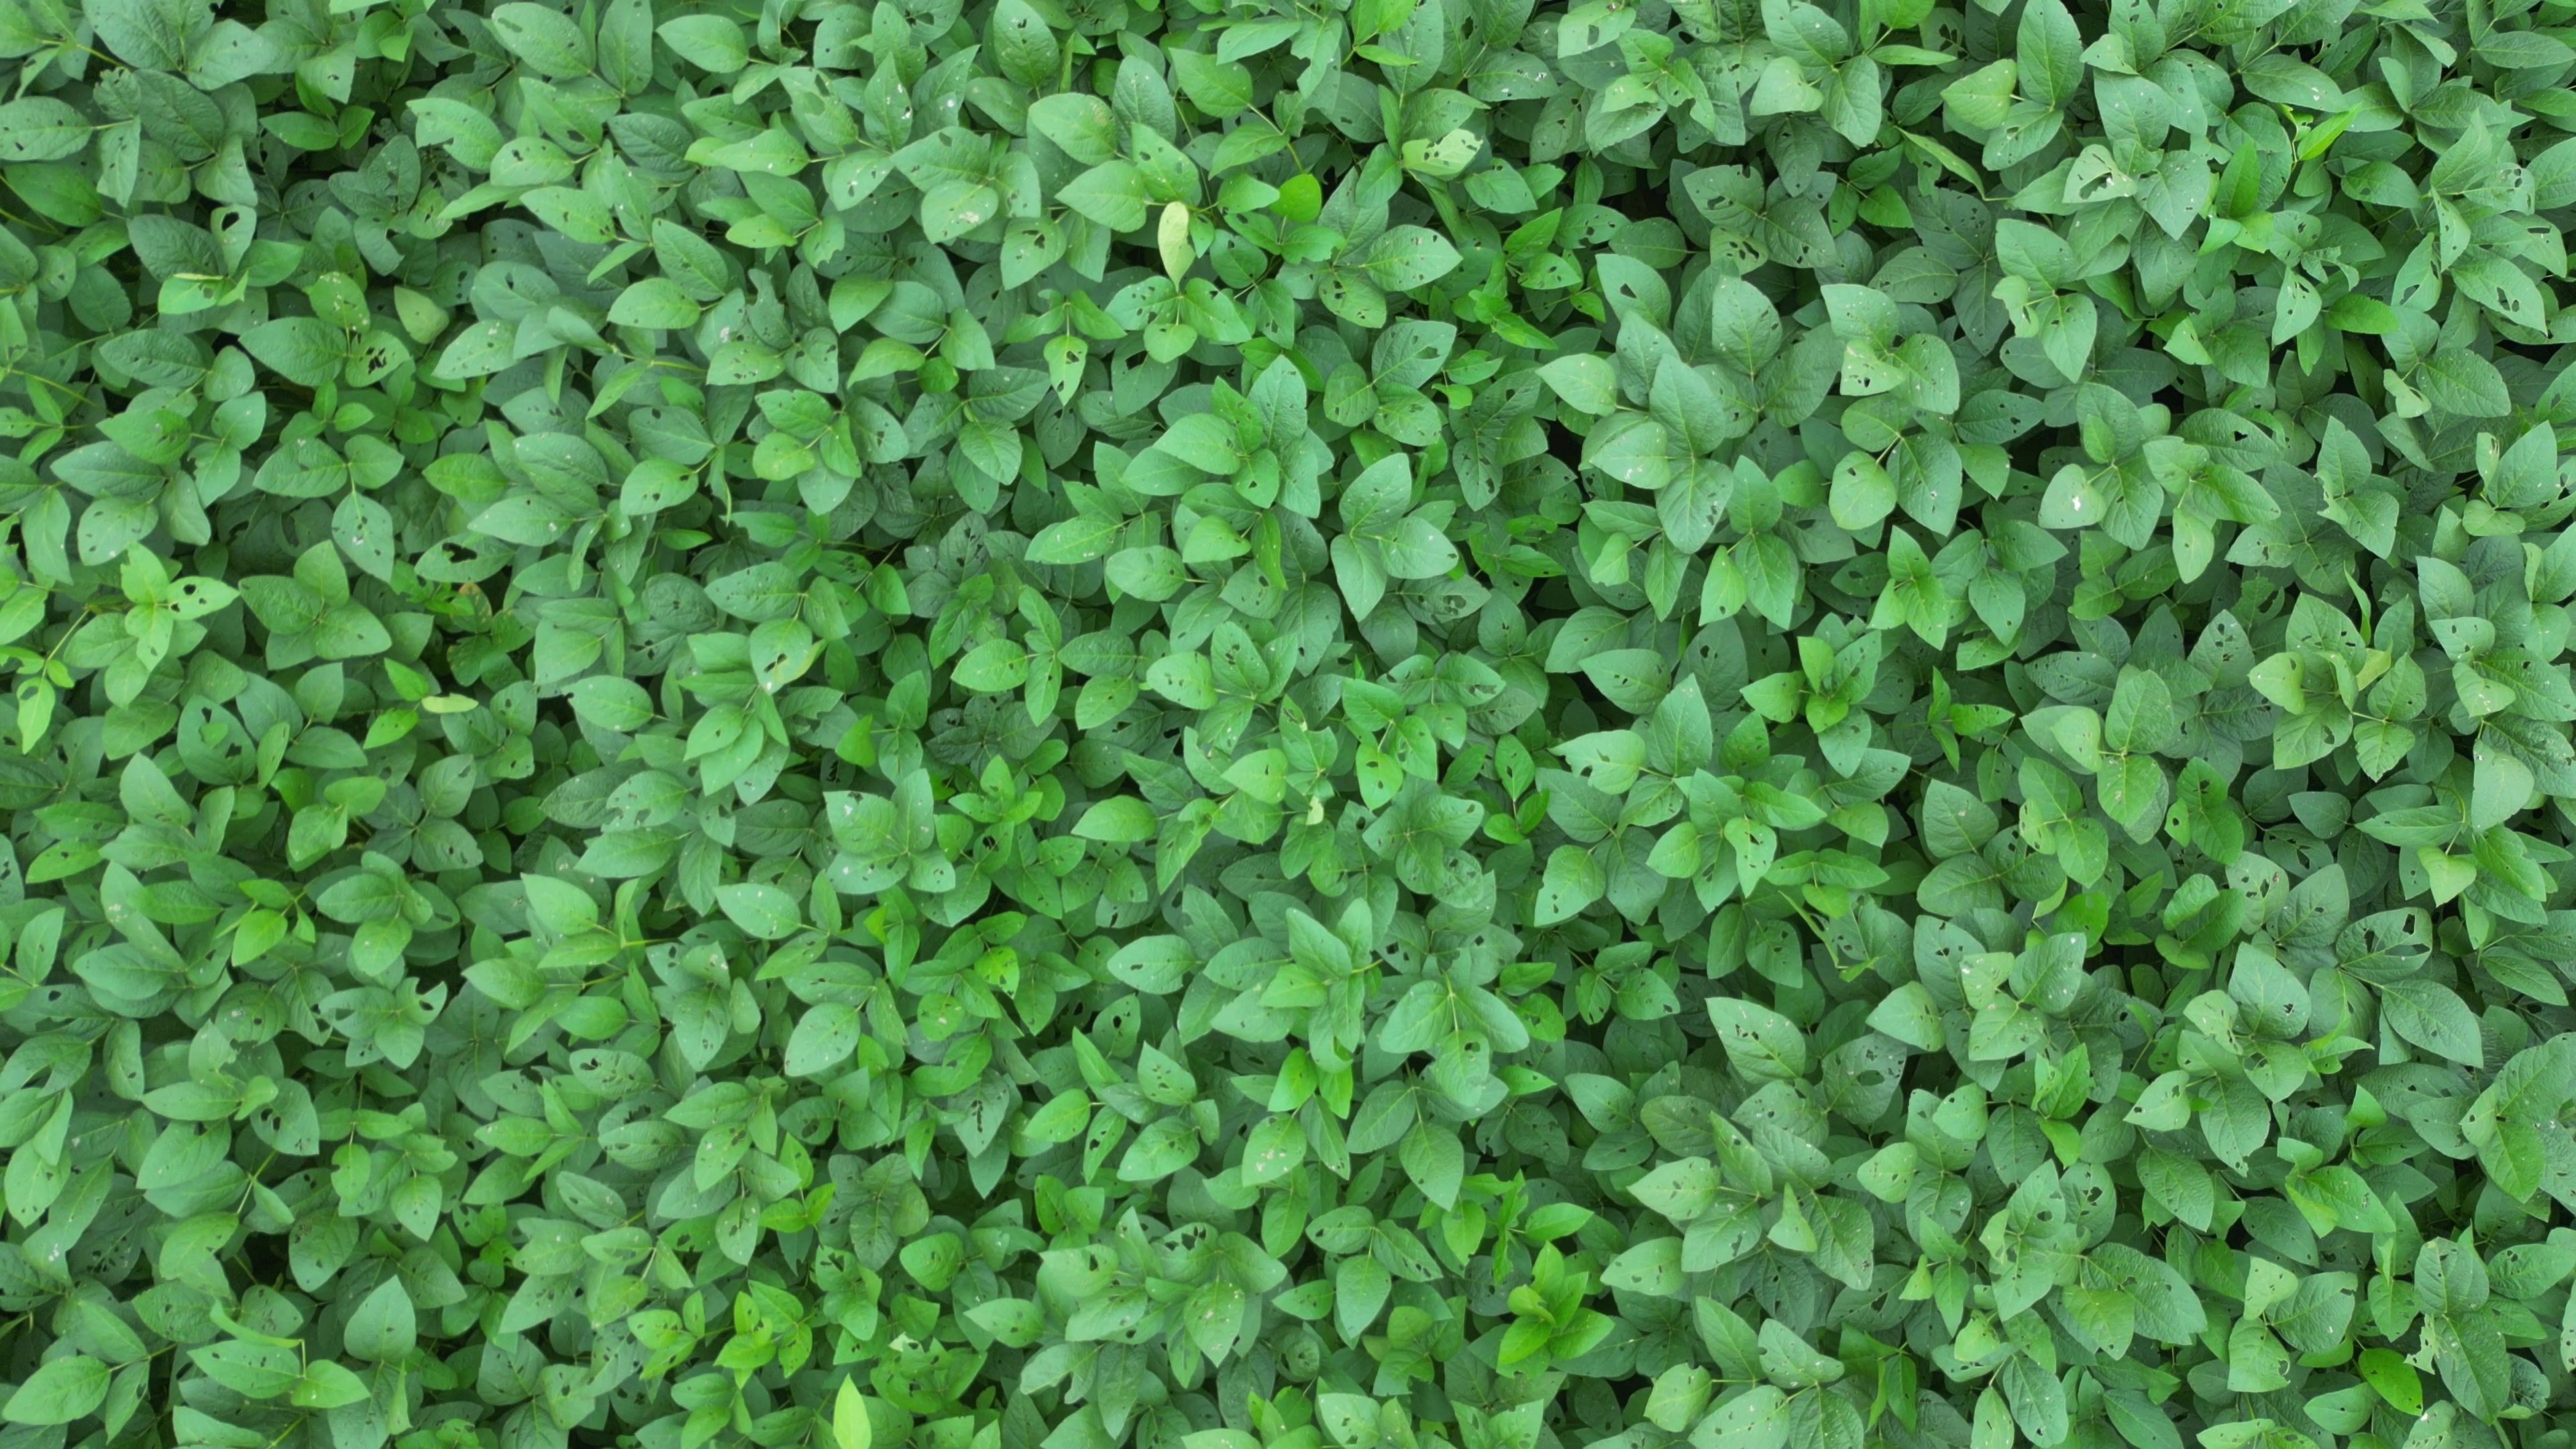
Label: Semilooper_Pest